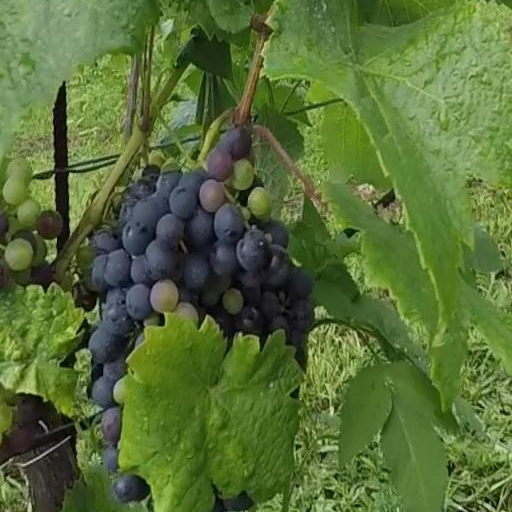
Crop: grape